Haplogroup E-V68

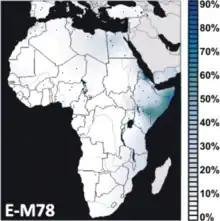
Interpolated frequency distribution of haplogroup E-M78.

Listed here are the main subclades of M78 as of June 2015. Within the E-M78 subclade, Trombetta et al. 2015 allocated most of the former E-M78* chromosomes to three new distinct branches: E-V1083*, E-V1477 and E-V259. The first is a paragroup sister to clades E-V22 and E-V13. The mutation V1477 defines a new basal branch observed only in one northern African sample. Finally, a sister clade of E-V12, defined by V264, includes E-V65 and a new central African lineage defined by V259. The rare M78 subhaplogroup E1b1b1a1-PF2186 has been found at highest frequencies among the Toubou population inhabiting Chad (21%).